Birkbeck, University of London

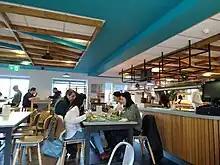
Birkbeck College restaurant

In the 11 October 1823 issue of "Mechanic's Magazine", a new weekly serial by JC Robertson and Thomas Hodgskin, the editors with influence from Francis Place proposed a London Mechanics' Institute. Their proposal referenced the work of Dr. George Birkbeck, a graduate of the University of Edinburgh and pioneer of adult education. Birkbeck soon became central to the project and, on 11 November 1823, chaired its founding meeting at the Crown and Anchor Tavern in the Strand before a crowd of two thousand people. The Institute was not universally popular, with some accusing Birkbeck of "scattering the seeds of evil", yet Birkbeck fully devoted his efforts to the college as its founder and first president.